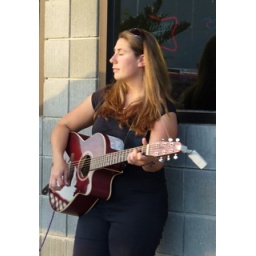
P1020519.JPG copyMelissa Mitchell on guitar performs her acoustic folk rock at Eddie'sSports Bar in Anchorage, AK on 8-29-07.(Freedom Writer Photos)